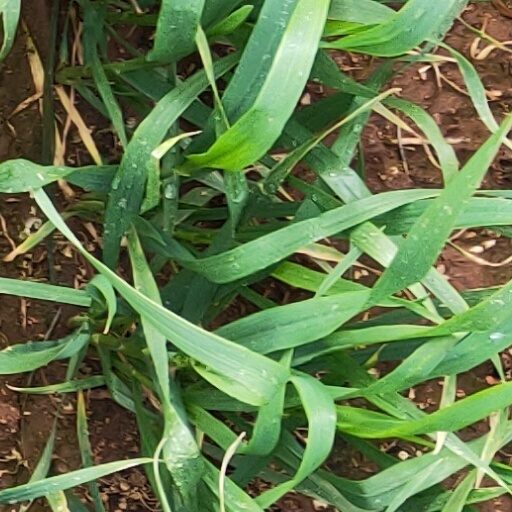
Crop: wheat